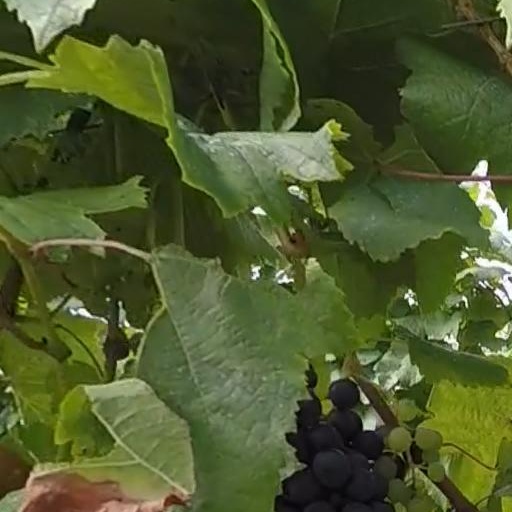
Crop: grape